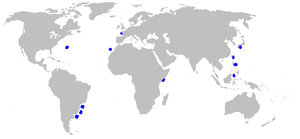
Le squale nain ou requin nain est une espèce de requin de la famille des Dalatiidae qui se rencontre dans pratiquement tous les océans aux latitudes comprises entre le 48°N et le 40°S et à une profondeur de -200 à −1 200 m.